Sterkfontein Dam

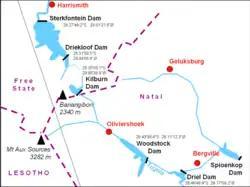
Map of the Pumped Storage Scheme

The dam receives its water via the Tugela-Vaal Water Project later renamed the Drakensberg Pumped Storage Scheme which is a 1,000 MW pumped hydro storage scheme involving the net transfer of up to of water from KwaZulu-Natal. This is stored in the Sterkfontein Dam and released to the Vaal Dam via the Wilge River when needed.